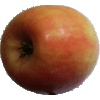
Label: Apple Pink Lady 1